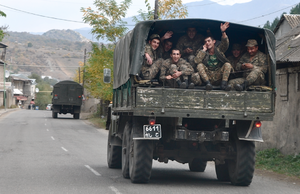
convoi de militaires arméniens faisant route vers le Haut-Karabagh
L’Arménie, en forme longue la république d'Arménie, en arménien Hayastan, Հայաստան et Hayastani Hanrapetut’yun, Հայաստանի Հանրապետություն, est un pays situé dans la région du Petit Caucase en Asie occidentale. Cette ancienne république socialiste soviétique a des frontières terrestres avec la Turquie à l'ouest, la Géorgie au nord-nord-ouest, l'Azerbaïdjan à l'est et l'Iran au sud-est.
Les Forces armées du Haut-Karabagh ou Armée de défense de la République du Haut-Karabagh ont été établies en 1992.
La guerre du Haut-Karabagh est le conflit armé qui a eu lieu entre février 1988 et mai 1994 dans l'enclave ethnique du Haut-Karabagh, en Azerbaïdjan du sud-ouest, entre les Arméniens de l'enclave, alliés à la république d'Arménie, et la république d'Azerbaïdjan. Le 26 février 1988 défilent à Erevan un million de personnes, revendiquant le rattachement du Haut-Karabagh à l'Arménie. Le parlement de l'enclave, qui vote l'union avec l'Arménie le 20 février 1988, et un référendum accordé à la population déterminent un même souhait. La demande d'union avec l'Arménie, qui s'est développée vers la fin des années 1980, a débuté pacifiquement mais, ensuite, avec la désintégration de l'Union soviétique, le mouvement devient un conflit violent entre les deux groupes ethniques, aboutissant ainsi à des allégations de nettoyage ethnique par les deux camps.